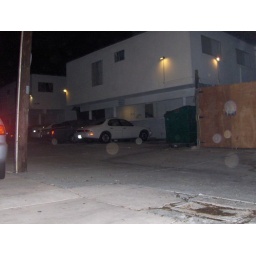
there was a skunk i was taking a picture of but it ran under the white car